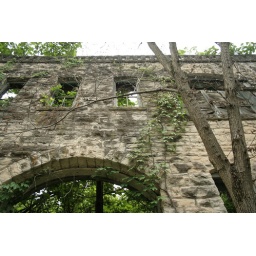
trees in the bedroom